River Trent

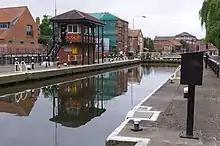
Newark Town Lock

The fifth largest flood recorded at Nottingham occurred in November 2000, with widespread flooding of low-lying land along the Trent valley, including many roads and railways. The flood defences around Nottingham and Burton constructed during the 1950s, following the 1947 event, stopped any major urban flooding, but problems did occur in undefended areas such as Willington and Gunthorpe, and again at Girton where 19 houses were flooded.